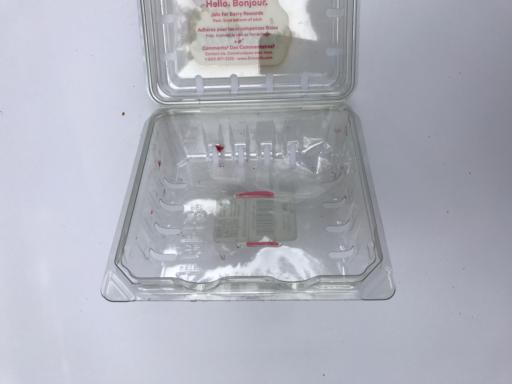
Waste category: plastic